Dzyarzhynsk

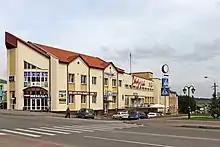
Shopping centre in Dzyarzhynsk

In May 1932, it was granted the status of a city and was renamed Koidanau or Koydanov. In June of that year it was renamed again as Dziaržynsk by the Communist authorities, in honour of Felix Dzerzhinsky (1877–1926), a famous Bolshevik creator and chief of the "Extraordinary Commission" (CHEKA) – the Soviet secret police - who was born in a Dziaržynava estate not far from the city, although on the other side of the then Polish-Soviet border.